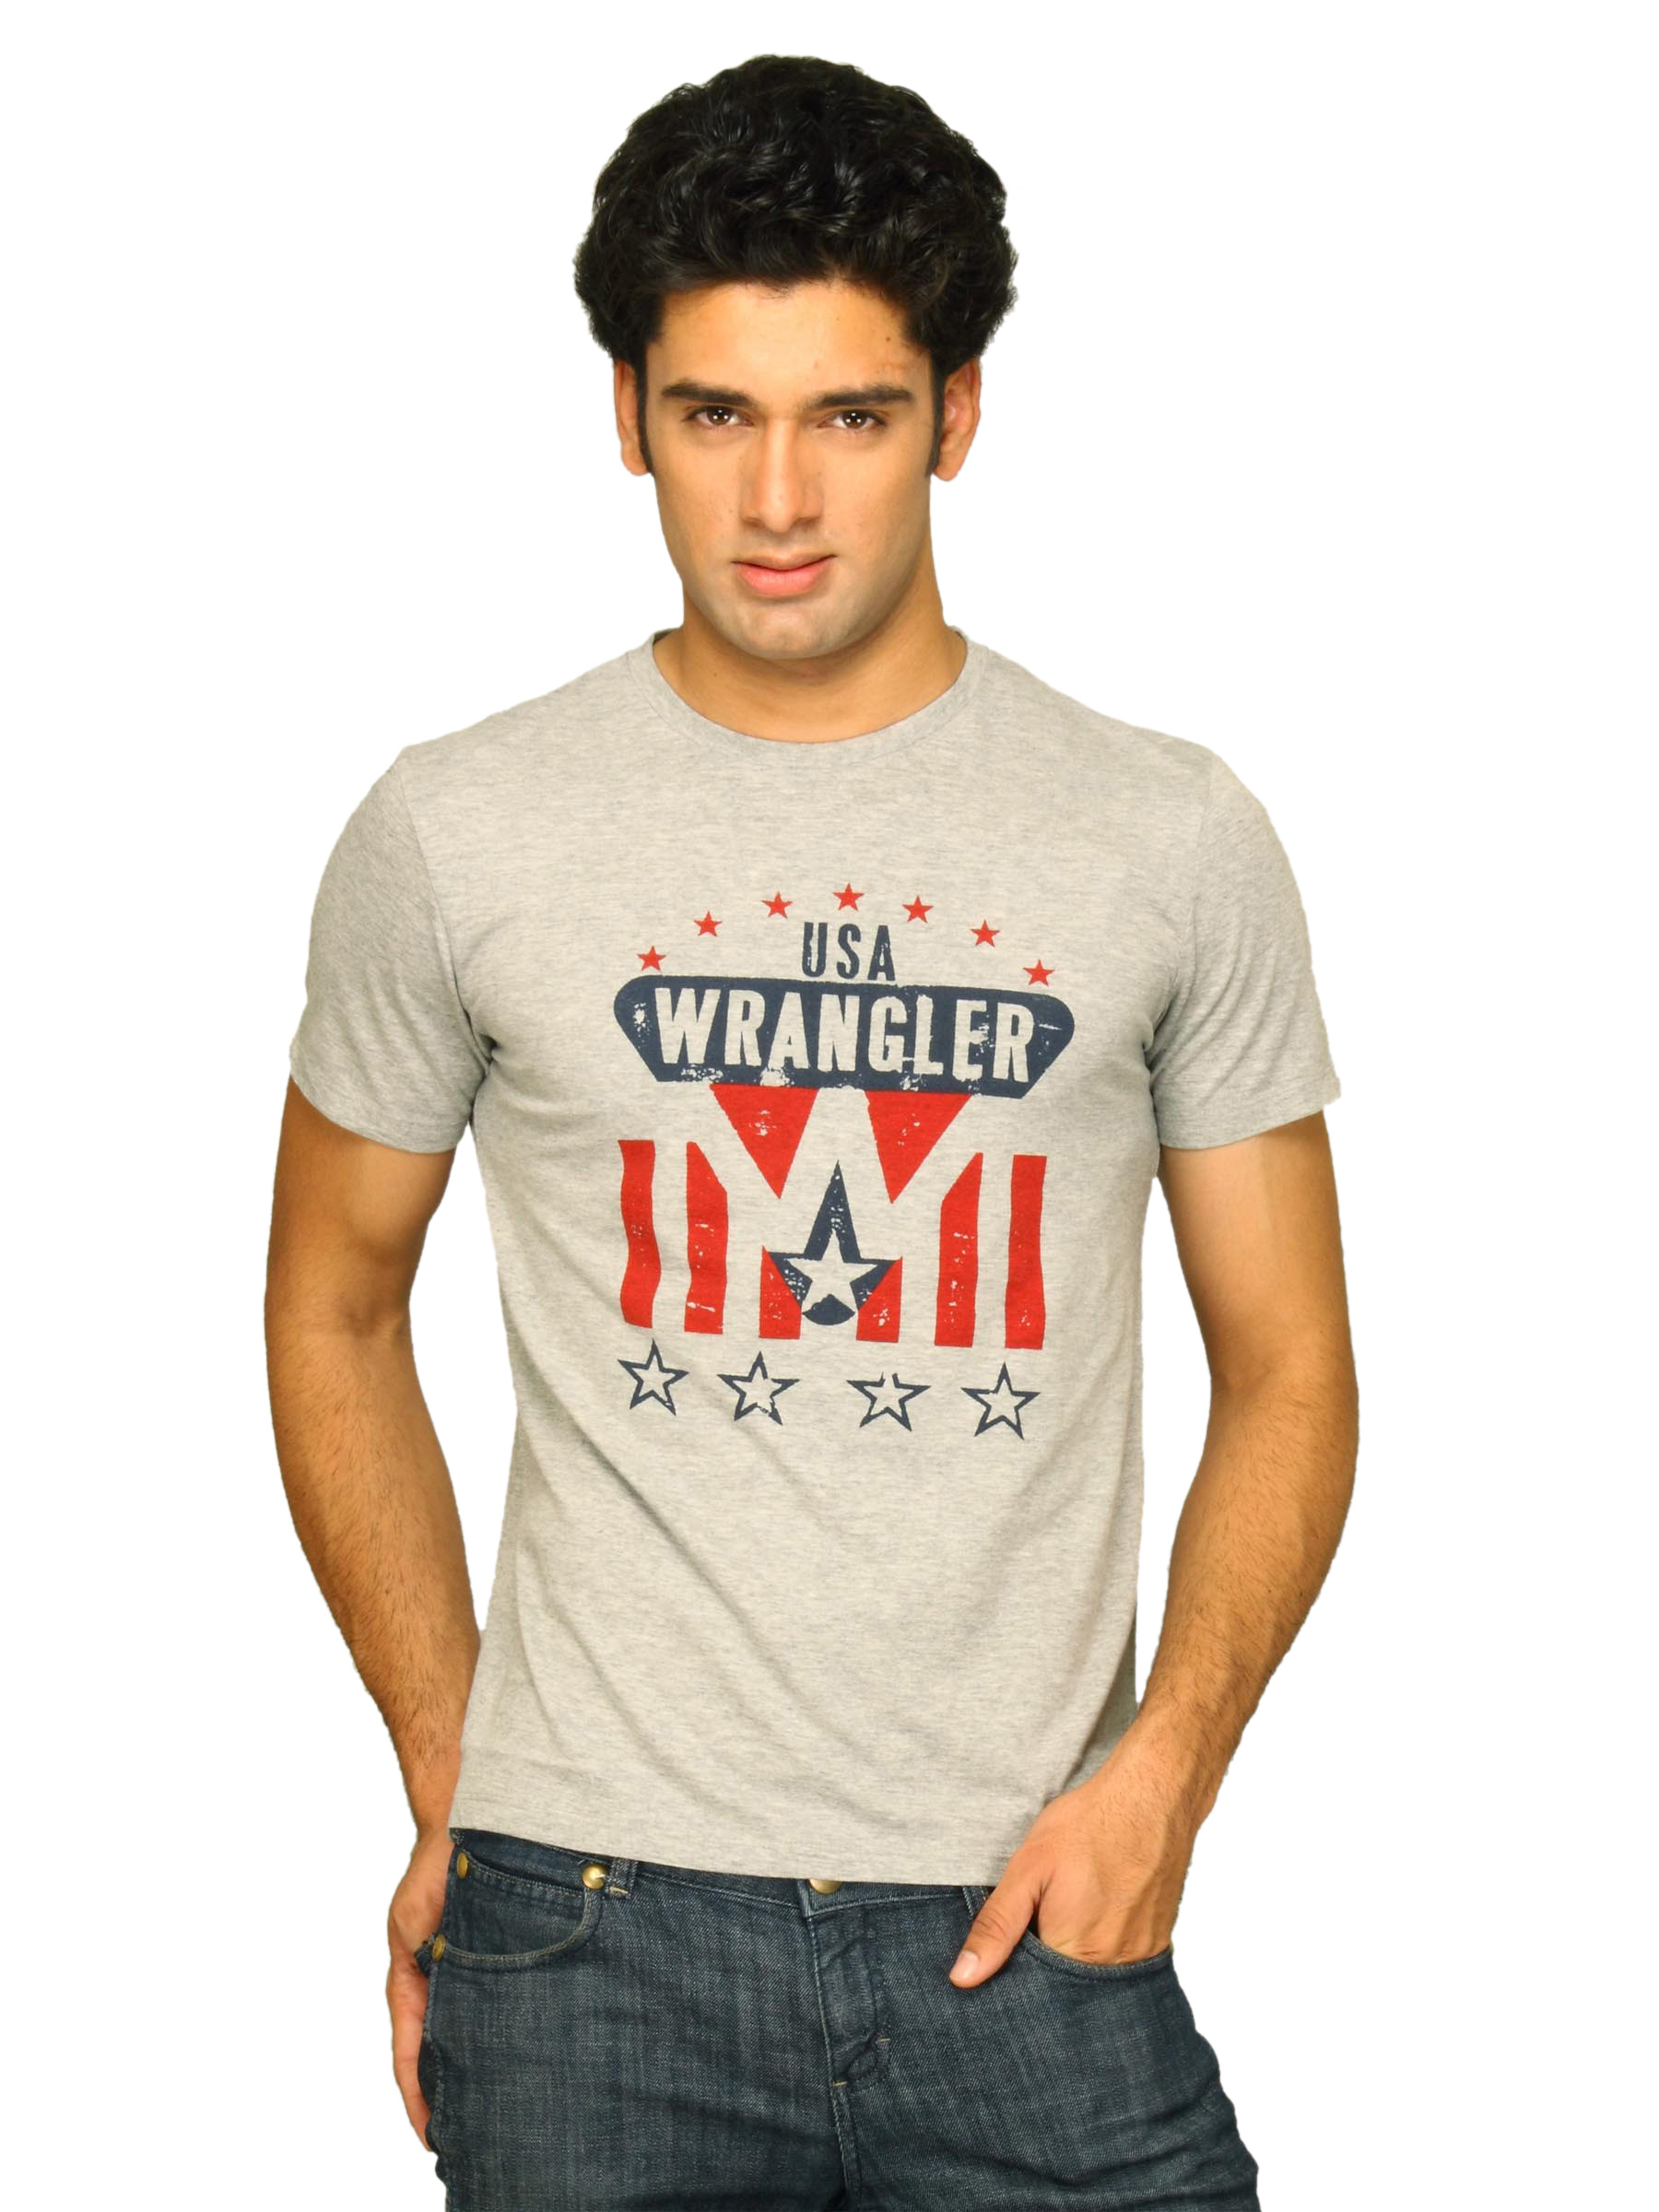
Wrangler Men's Star Flag Print Grey Melange T-shirt
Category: Apparel / Topwear / Tshirts
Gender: Men
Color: Grey
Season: Summer 2011
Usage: Casual